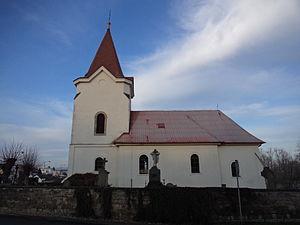
Staré Místo est une commune du district de Jičín, dans la région de Hradec Králové, en République tchèque. Sa population s'élevait à 312 habitants en 2017.